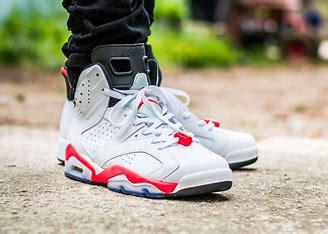
Brand: Nike
Model: Air Jordan 6